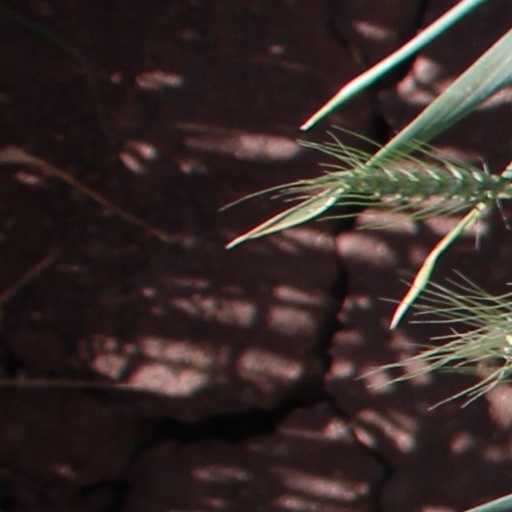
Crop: wheat